American Revolutionary War

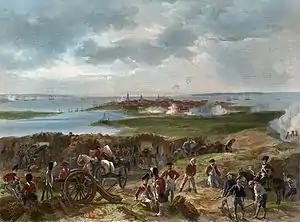
The British siege of Charleston in May 1780

Like his predecessors, French foreign minister Vergennes considered the 1763 Peace a national humiliation and viewed the war as an opportunity to weaken Britain. He initially avoided open conflict, but allowed American ships to take on cargoes in French ports, a technical violation of neutrality. Vergennes persuaded Louis XVI to secretly fund a government front company to purchase munitions for the Patriots, carried in neutral Dutch ships and imported through Sint Eustatius in the Caribbean.